Weaver Hotel

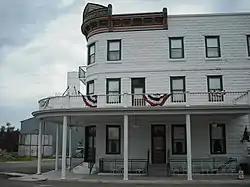

The Weaver Hotel was built in 1905–06 in Waterville, Kansas. The only three-story building in Waterville, it was built by William E. Weaver for his parents. The hotel has operated more or less continuously ever since.